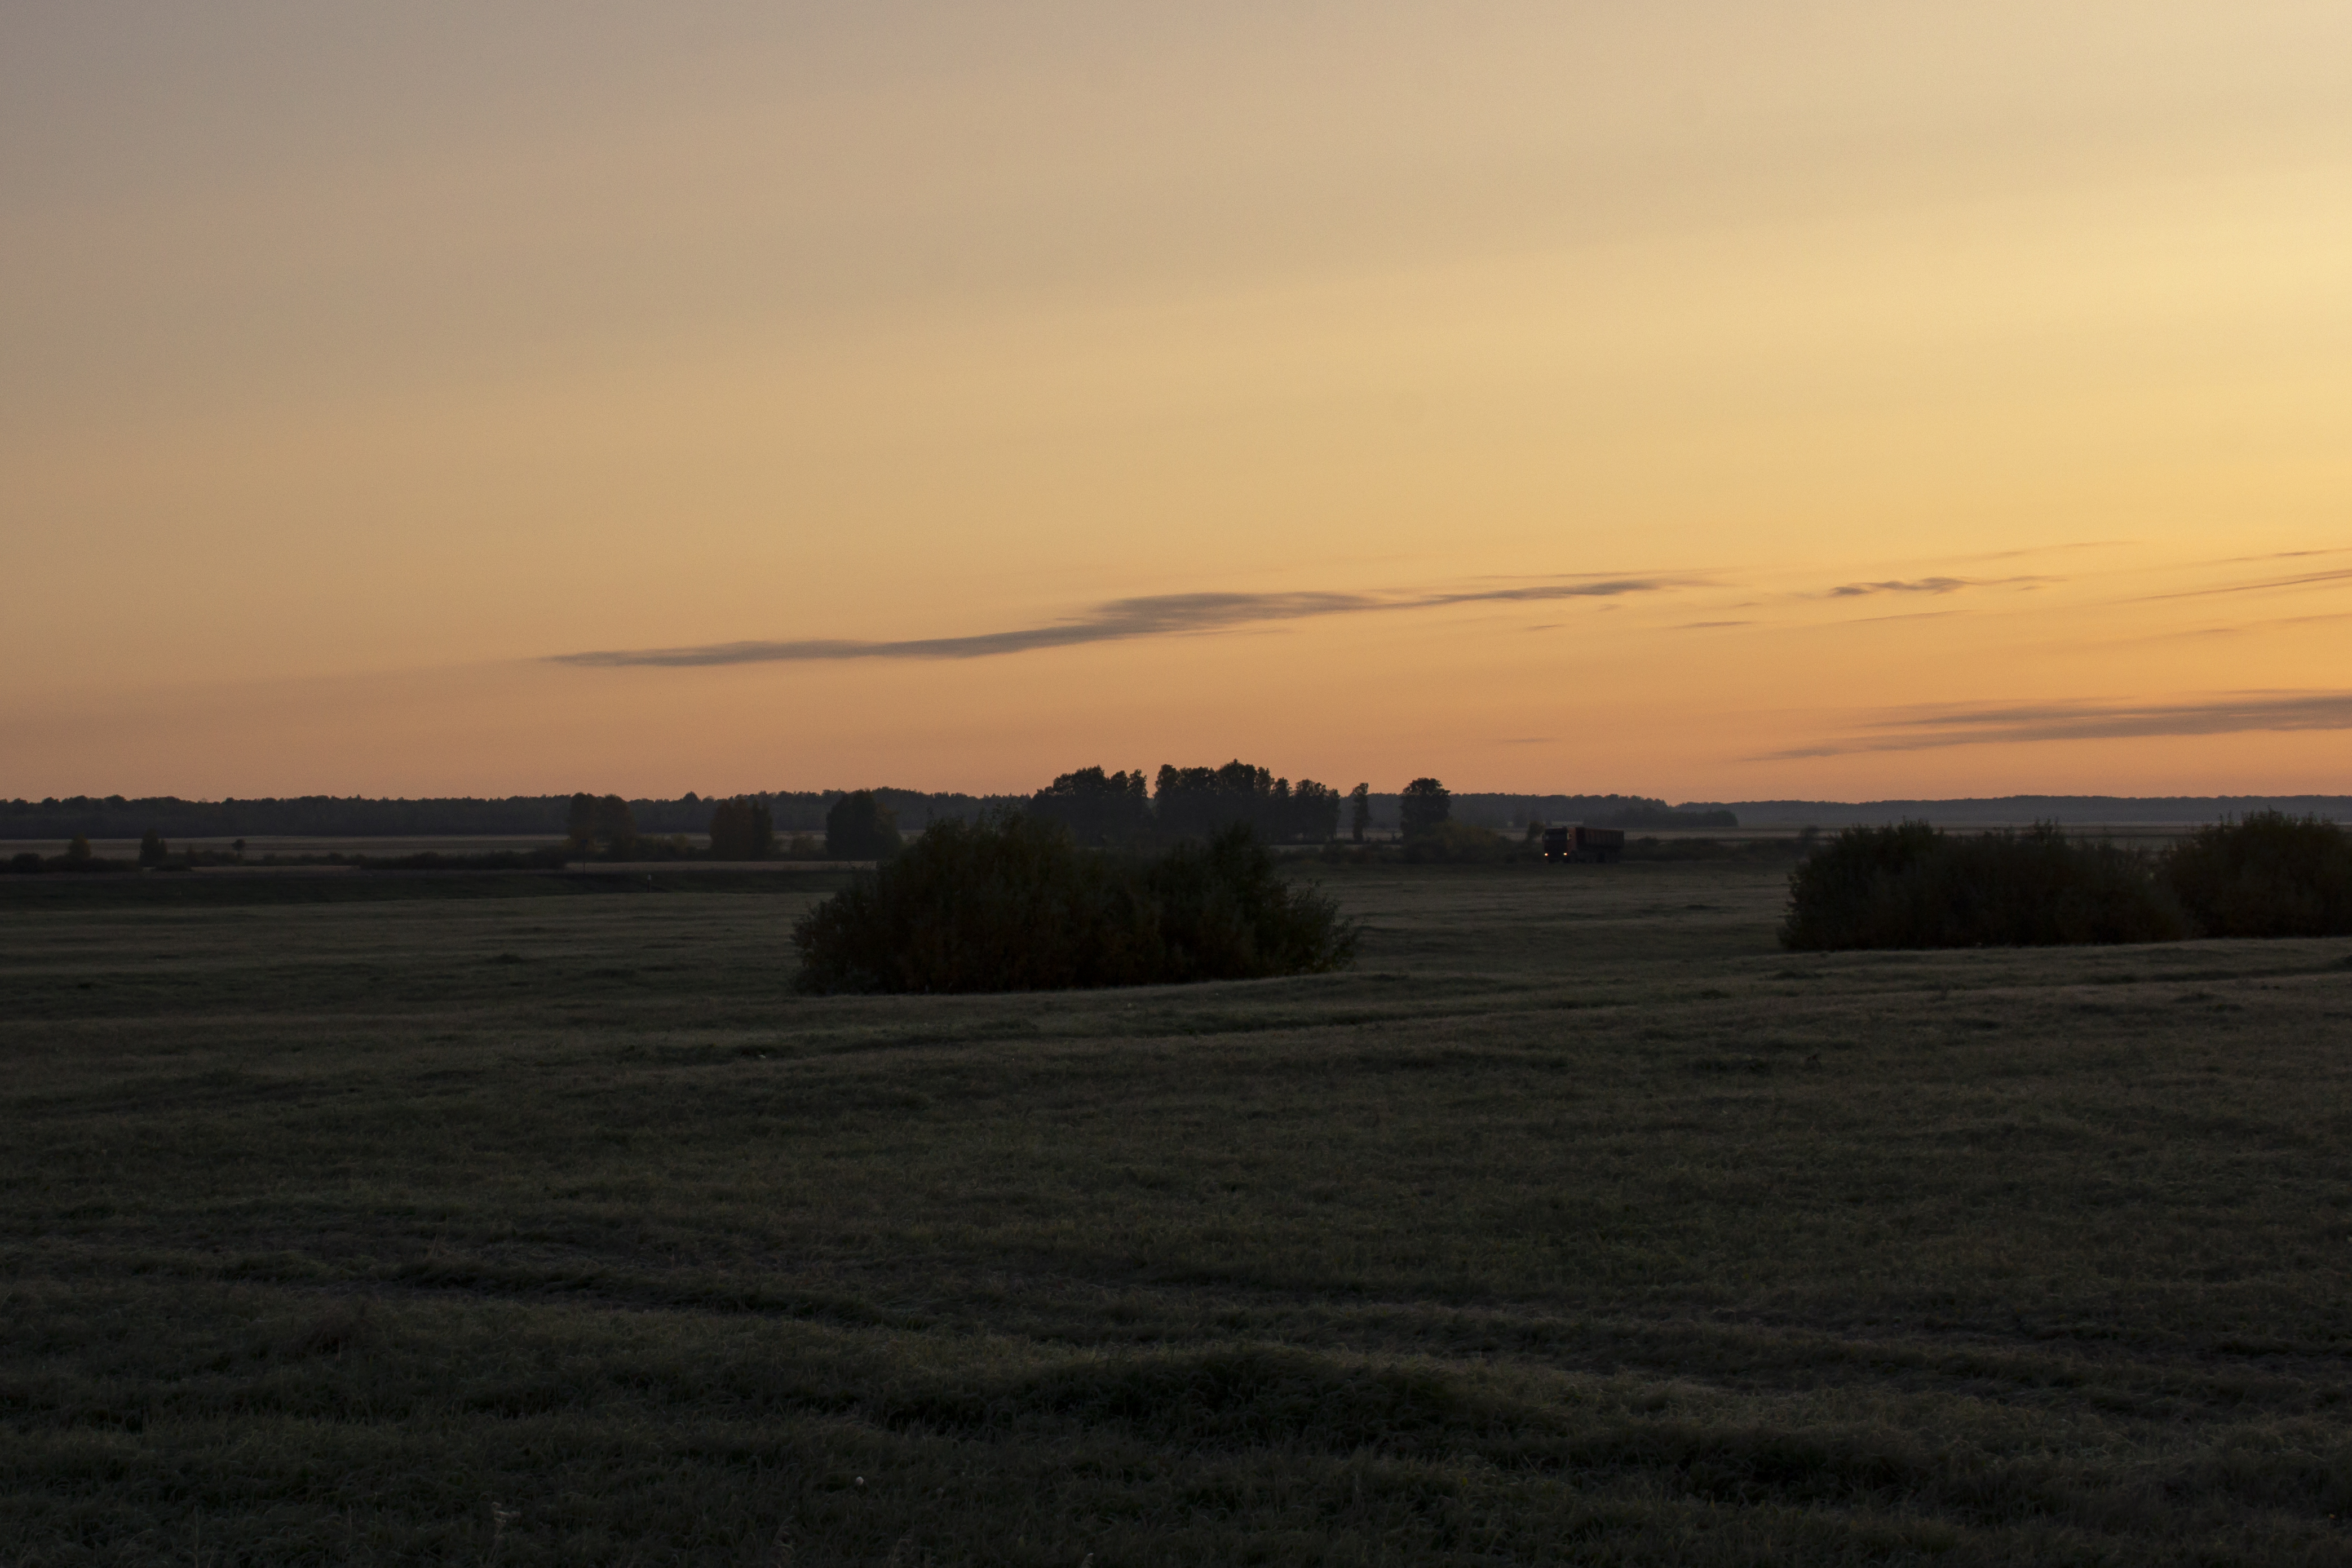
field, road, dawn, morning, landscape, travel, sky, horizon, atmospheric phenomenon, evening, dusk, plain, cloud, sunrise, ecoregion, sunset, atmosphere, rural area, calm, tree, afterglow, photography, sunlight, sea, hill